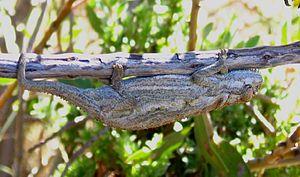
Bradypodion atromontanum est une espèce de sauriens de la famille des Chamaeleonidae.